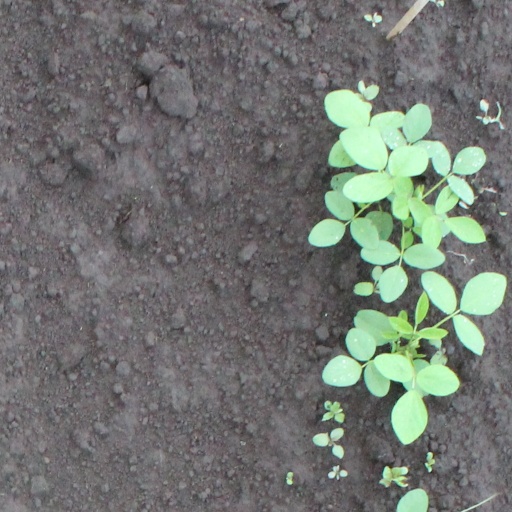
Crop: soybean